Niemba ambush

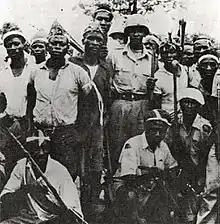
Baluba militiamen in 1962

After the Belgian Congo became independent (as Republic of the Congo) in 1960, a civil war broke out in Katanga, the southern, mineral-rich province of the Congo. An independence movement was fueled by mining companies who sought to continue their control of the resources in the region, as well as by local grievances. A local political leader, Moïse Tshombe declared Katanga an independent state.